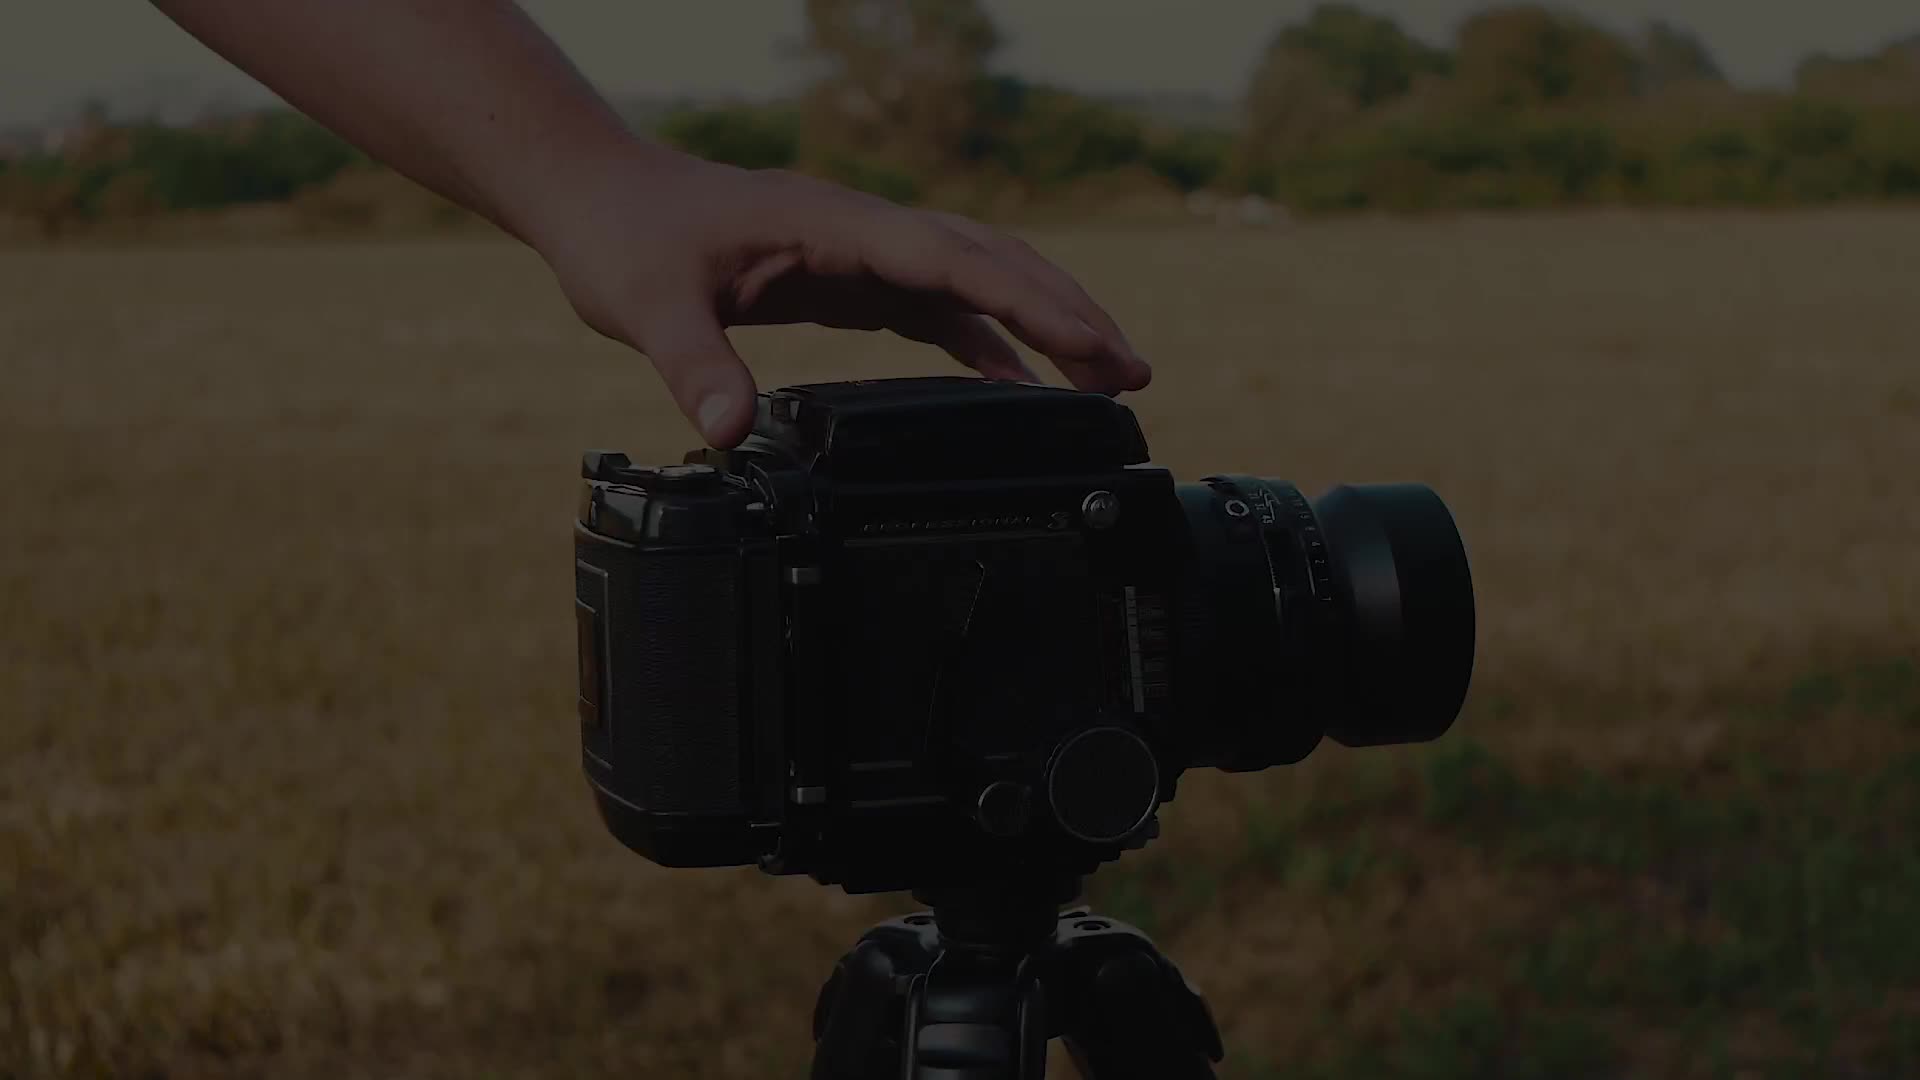
film, canon, 120, panasonic, mamiya, rb67, medium, format, 1850, gh2, screenshot, camera operator